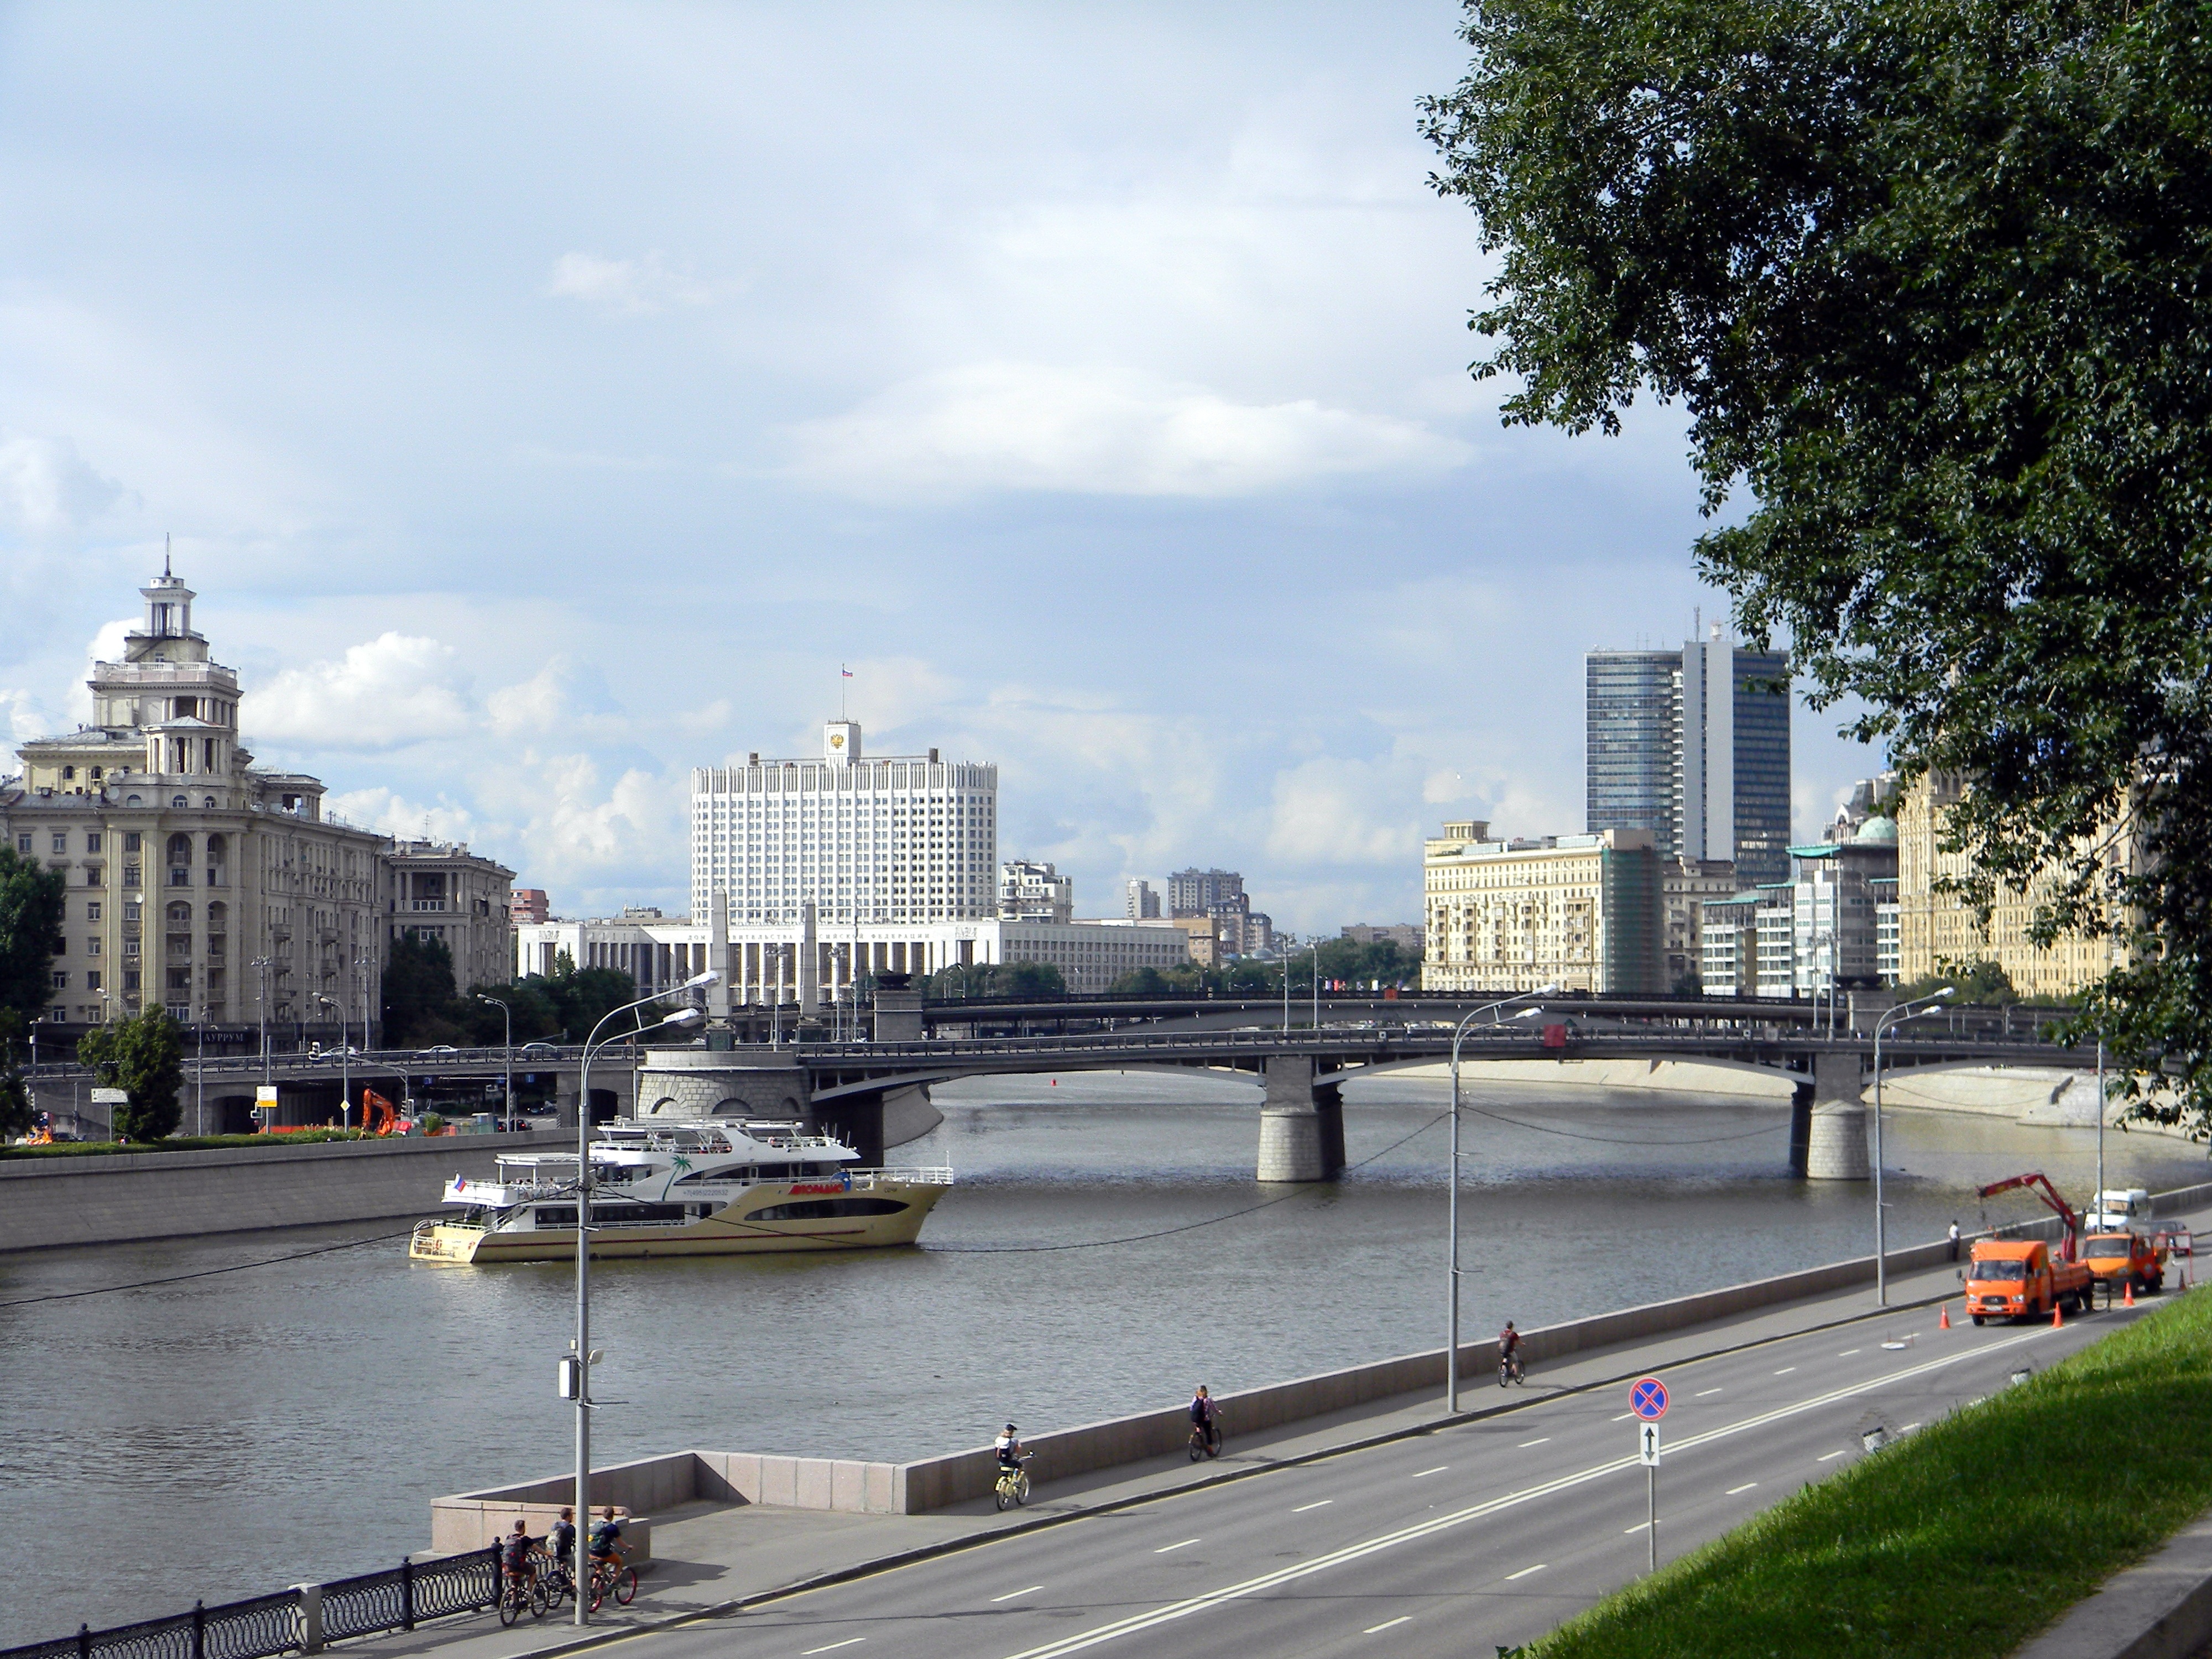
bridge, skyline, view, city, river, canal, cityscape, downtown, summer, transport, vehicle, landmark, waterway, tower block, capital, moscow, government, russia, policy, the white house, human settlement